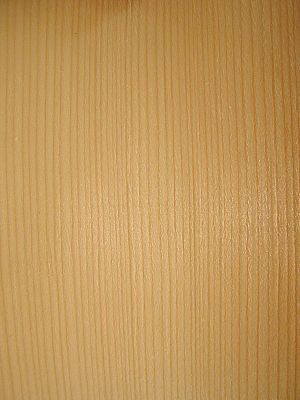
Gran-slægten / Anvendelse
Ved af Rød-Gran.
"Gran-slægten er en slægt af stedsegrønne nåletræer. Det er høje træer med grene i regelmæssige kranse, der bærer hængende kogler, som falder af samlet, når de er modne. Nålene på slægtens arter er stikkende, firkantede i tværsnit og fæstet på tapformede forhøjninger. Det er i Gran-slægten vi finder de mest kendte nåletræer, nemlig de klassiske ""grantræer"" - herunder en af de to arter der er mest almindelige som juletræer i Danmark: Rødgran, men til trods for at flere arter er almindelige både i skovbruget og som havetræer er der ingen arter fra Gran-slægten der er naturligt hjemmehørende i Danmark.